Yudelmis Domínguez

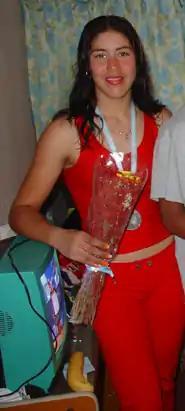

Yudelmis Domínguez Masague (born 19 January 1985) is a Cuban professional racing cyclist. She rode at the 2013 and 2015 UCI Track Cycling World Championships. She competed at the 2014 Central American and Caribbean Games in Veracruz, Mexico.